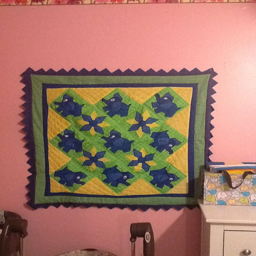
quilt my grandmother made for person .